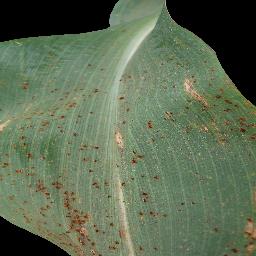
Label: Corn_(Maize)___Common_Rust